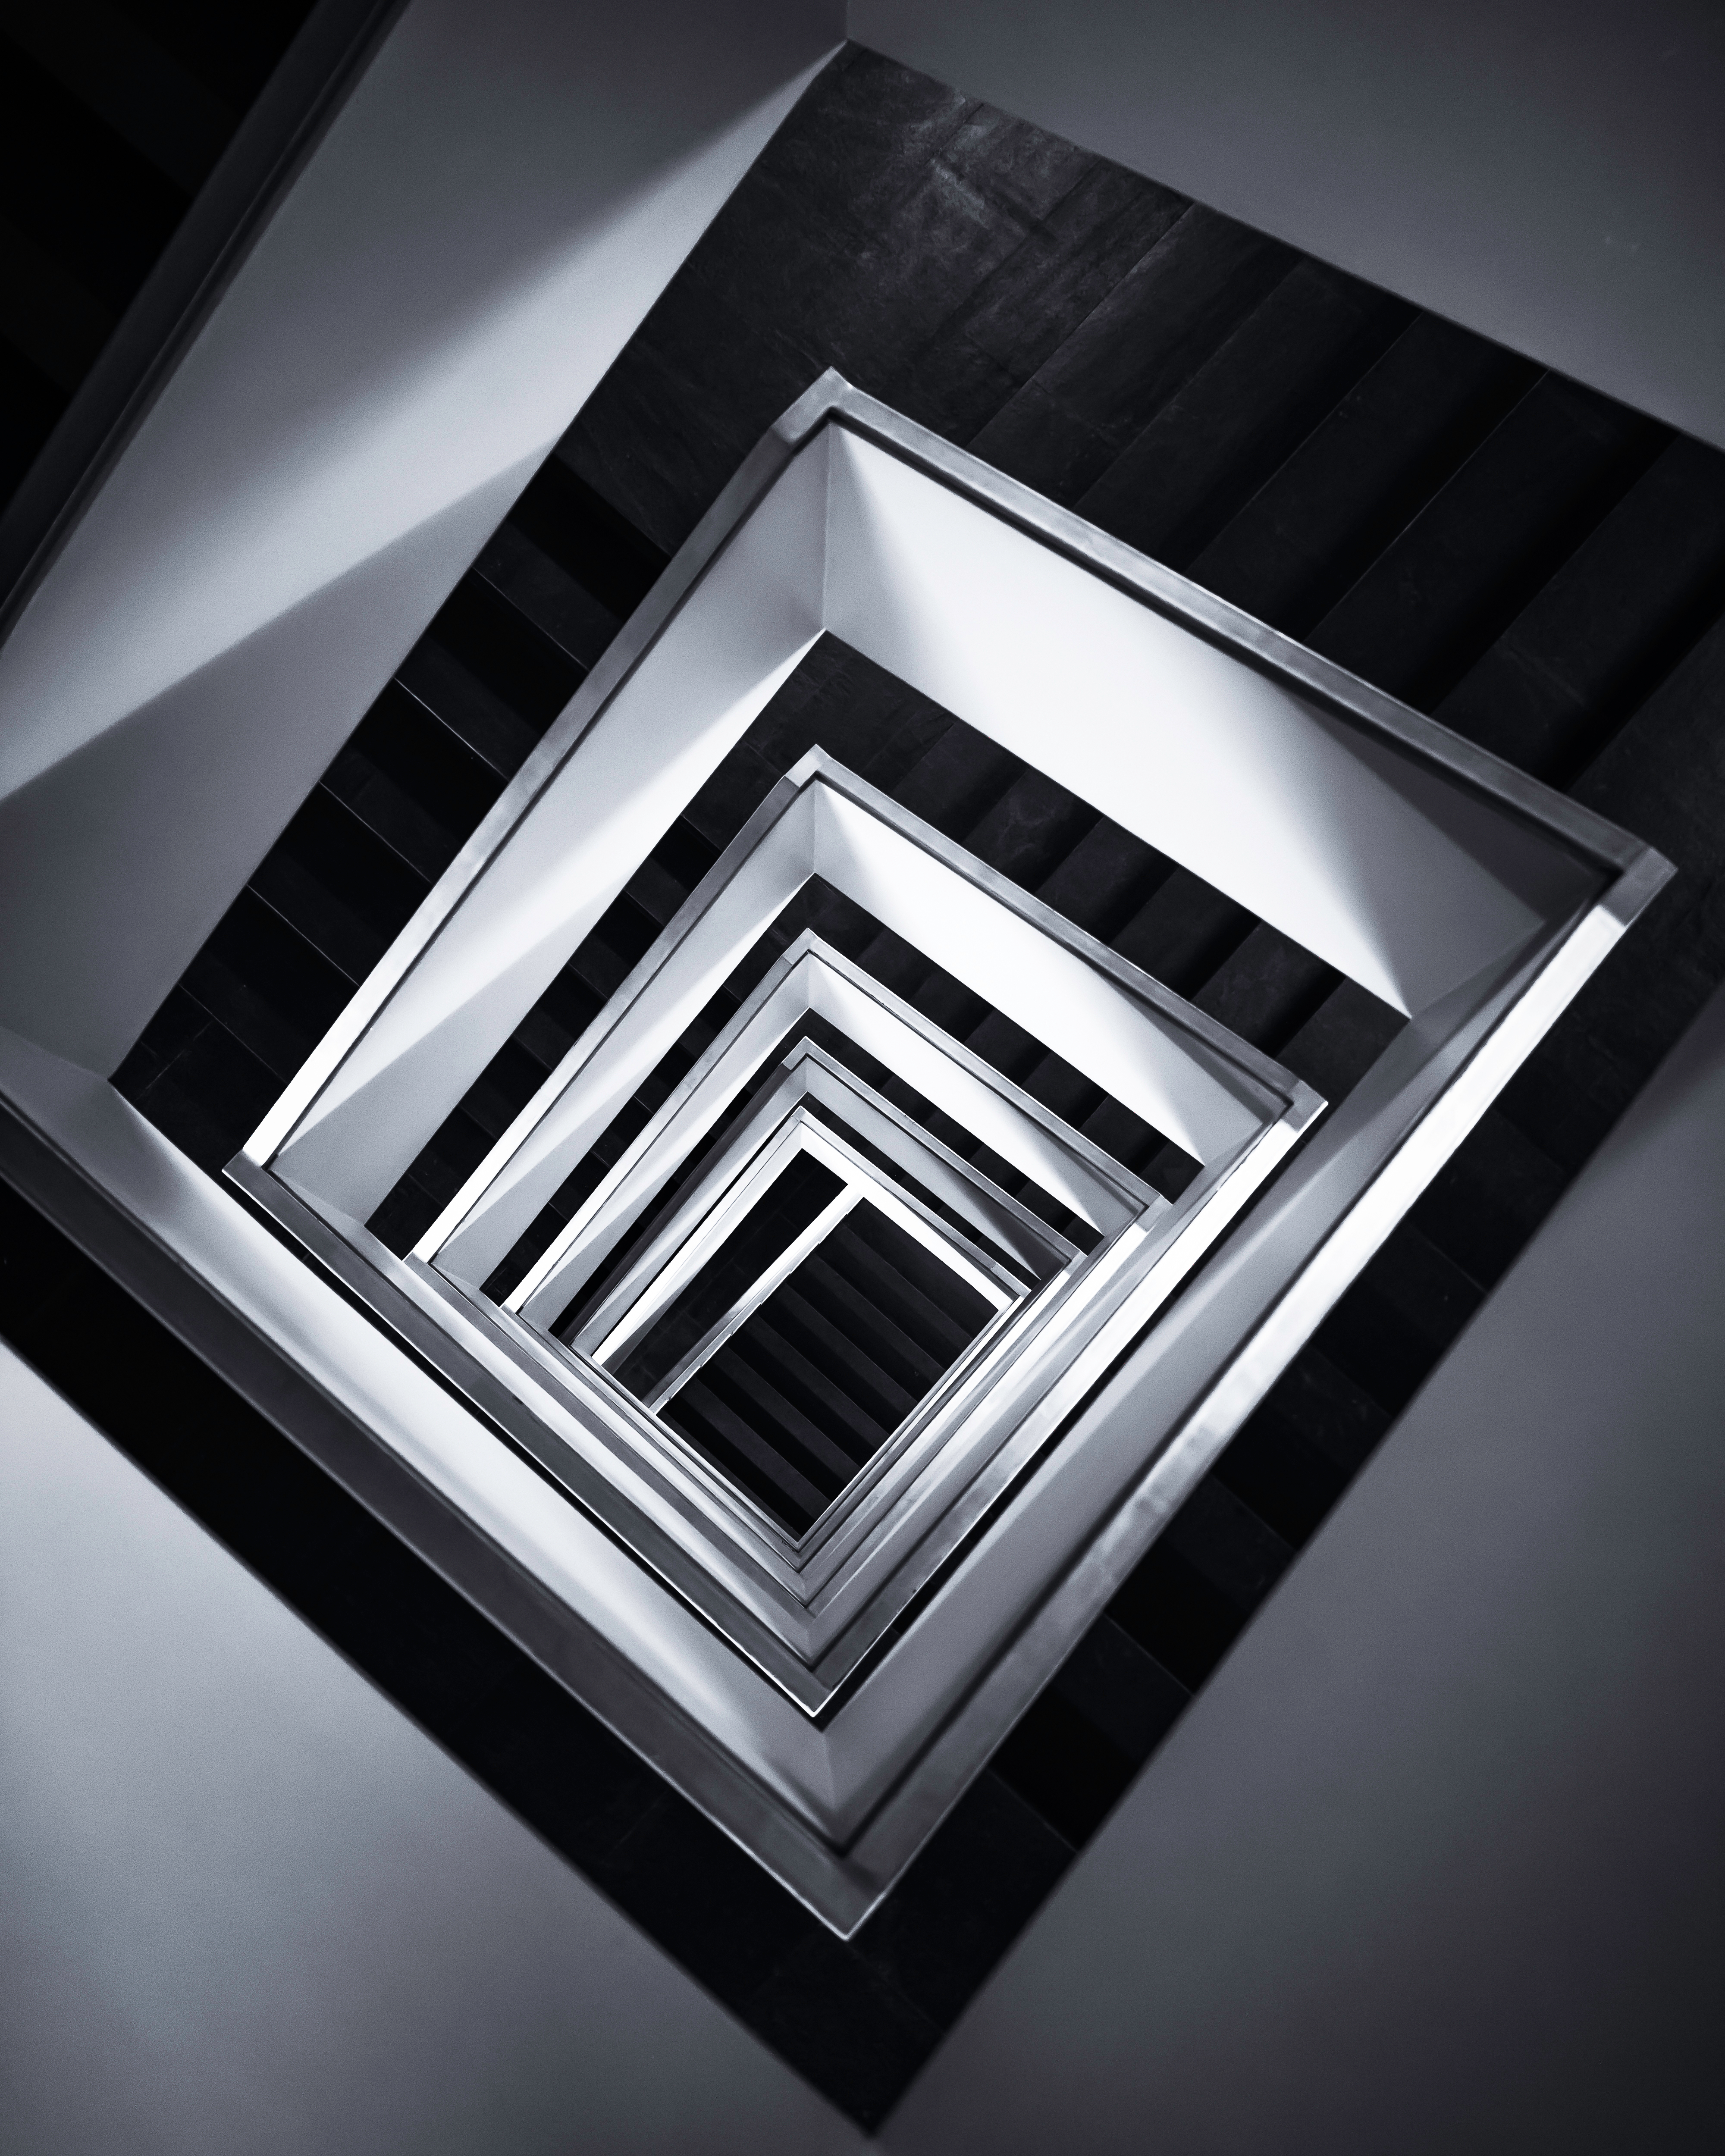
light, wheel, staircase, ceiling, lighting, stairwell, brand, stairs, daylighting